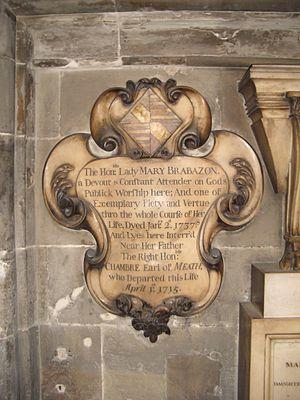
Chambré Brabazon, 5ᵉ comte de Meath PC (I), titré Hon. Chambré Brabazon de 1652 à 1707, est un noble et homme politique irlandais.